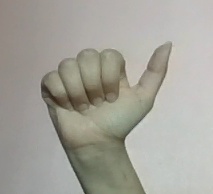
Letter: dhad